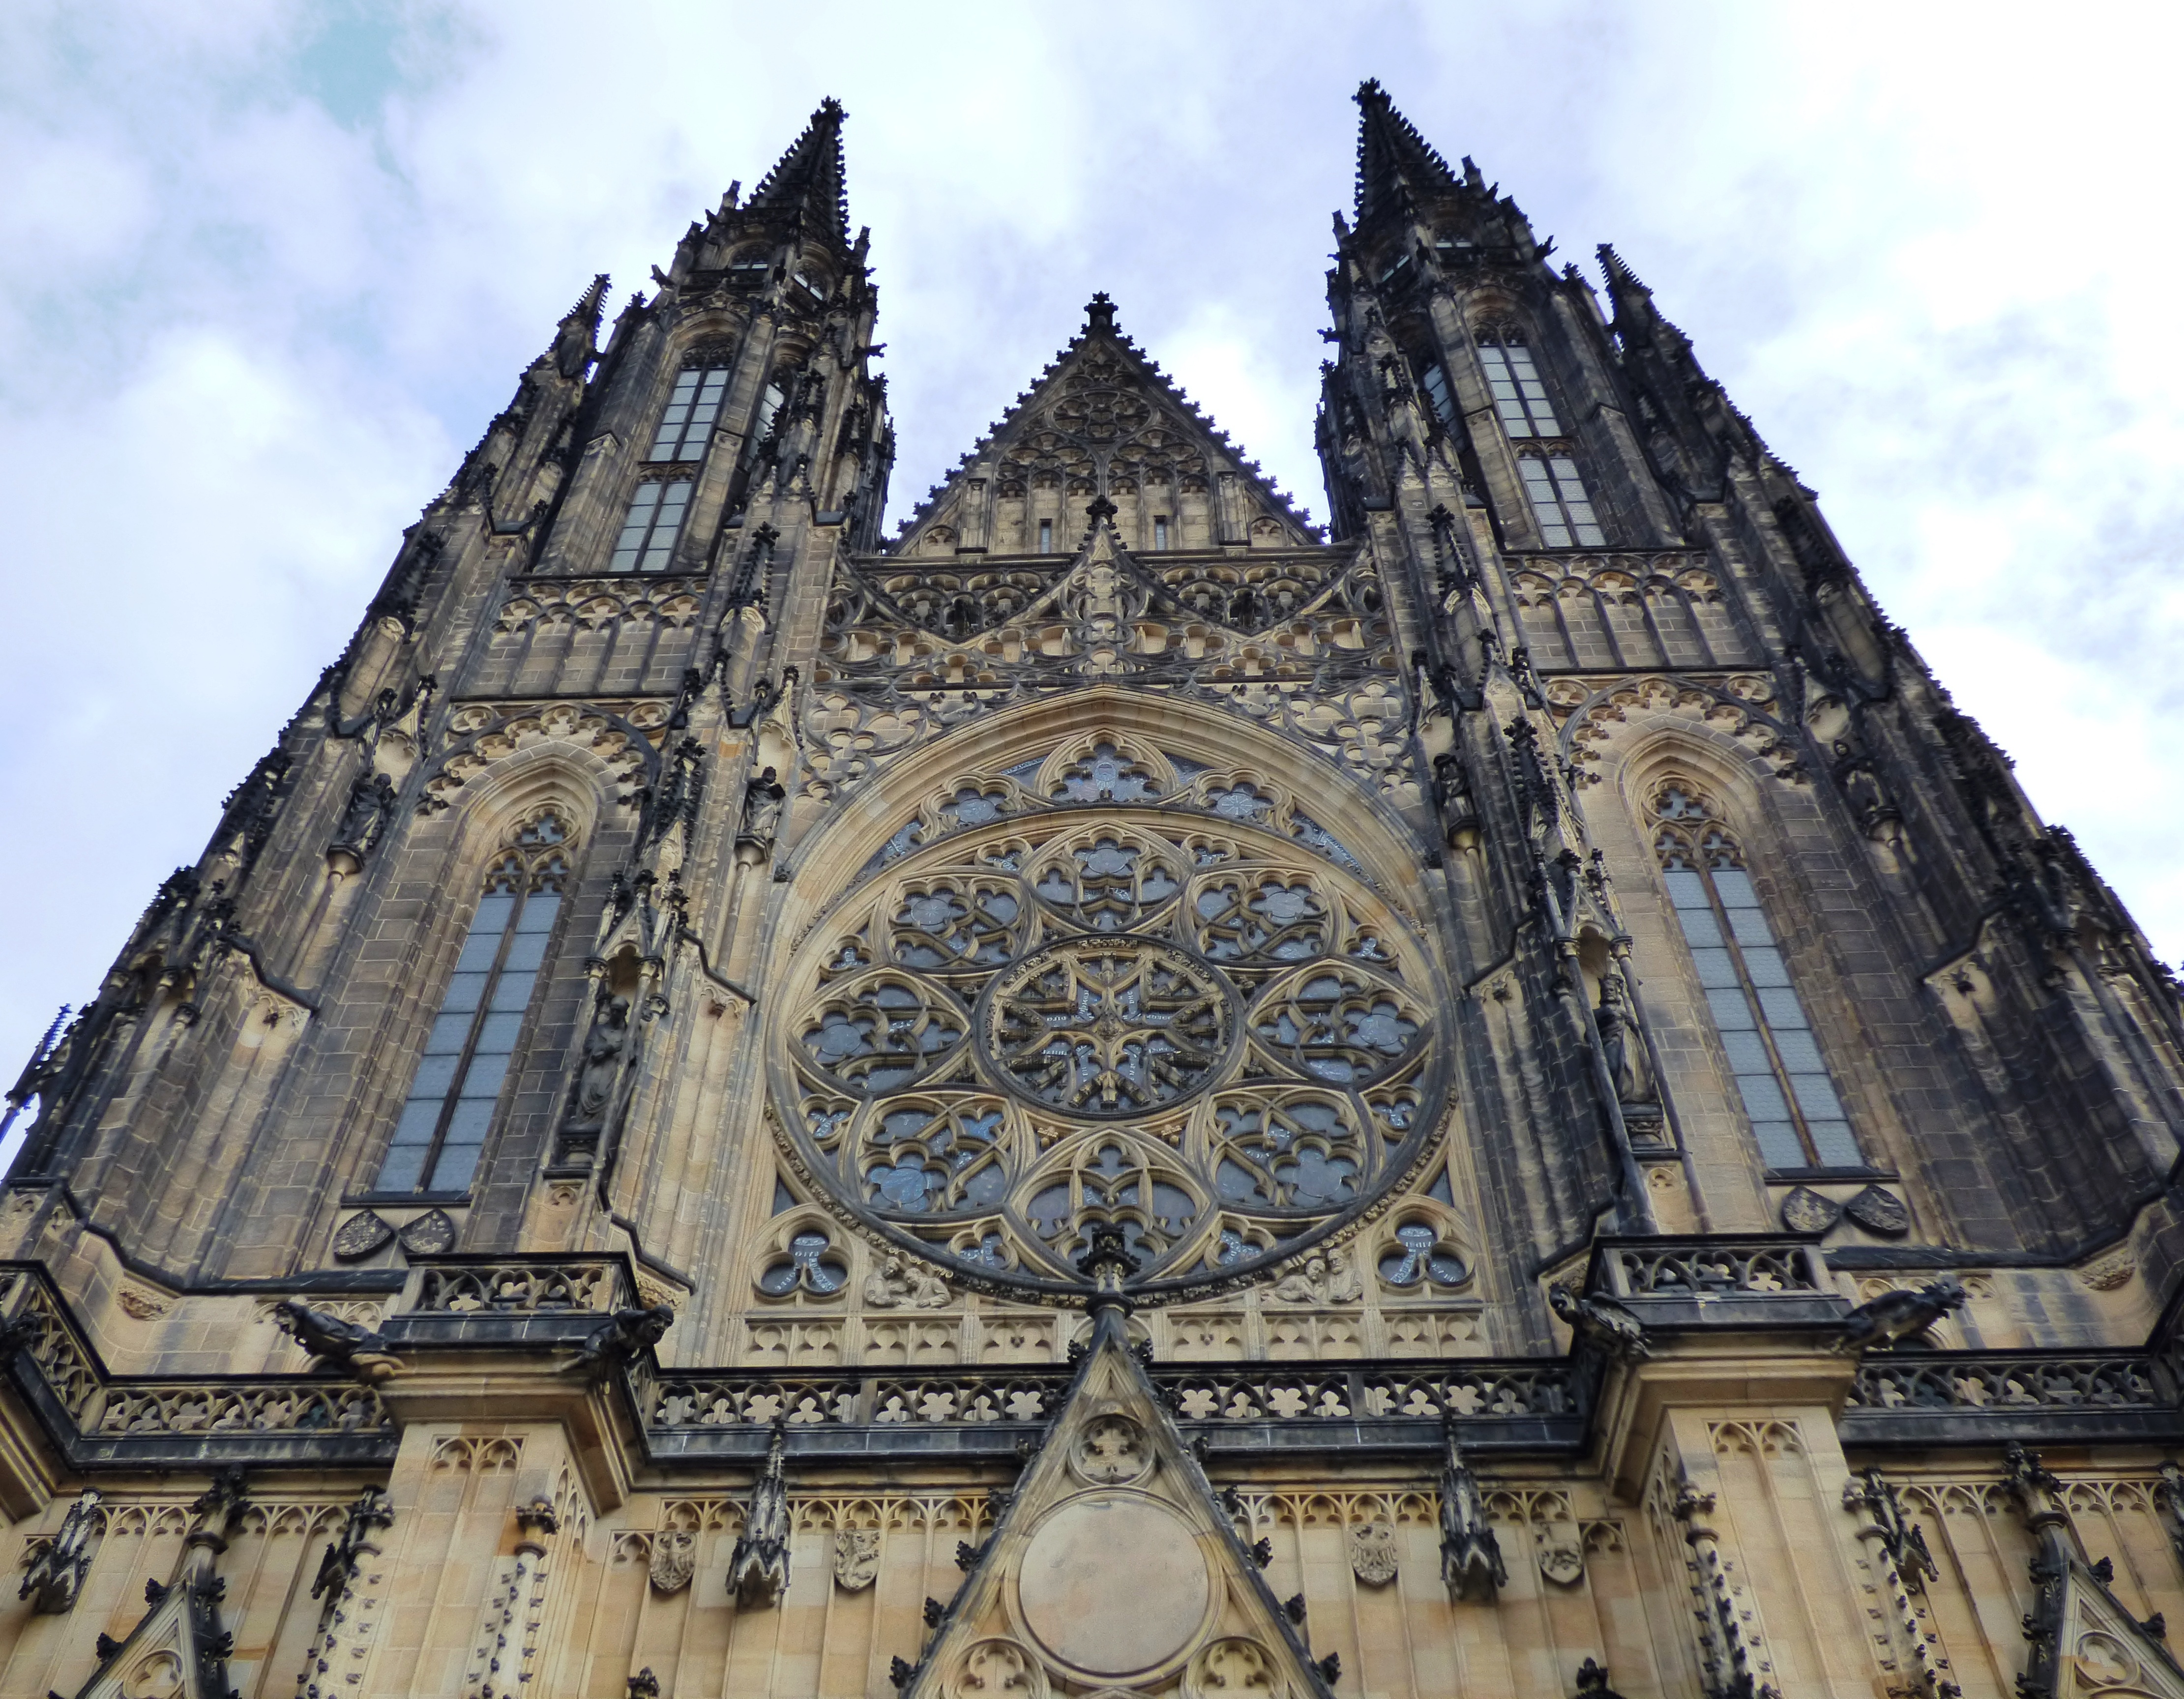
architecture, view, building, monument, religion, landmark, facade, church, cathedral, chapel, tourism, gothic, place of worship, baptistery, medieval architecture, sculpture, religious, tour, spire, faith, symmetry, jesus, christianity, sacred, basilica, god, decorating, catholicism, gothic architecture, sacral, the cathedral, the basilica, historic site, byzantine architecture